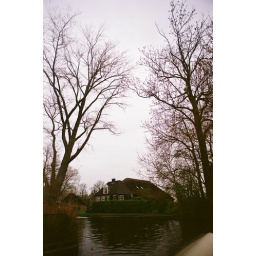
Giethoorn boat trip 4.8 x chilly sheep picnic in the car